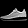
Label: Sneaker